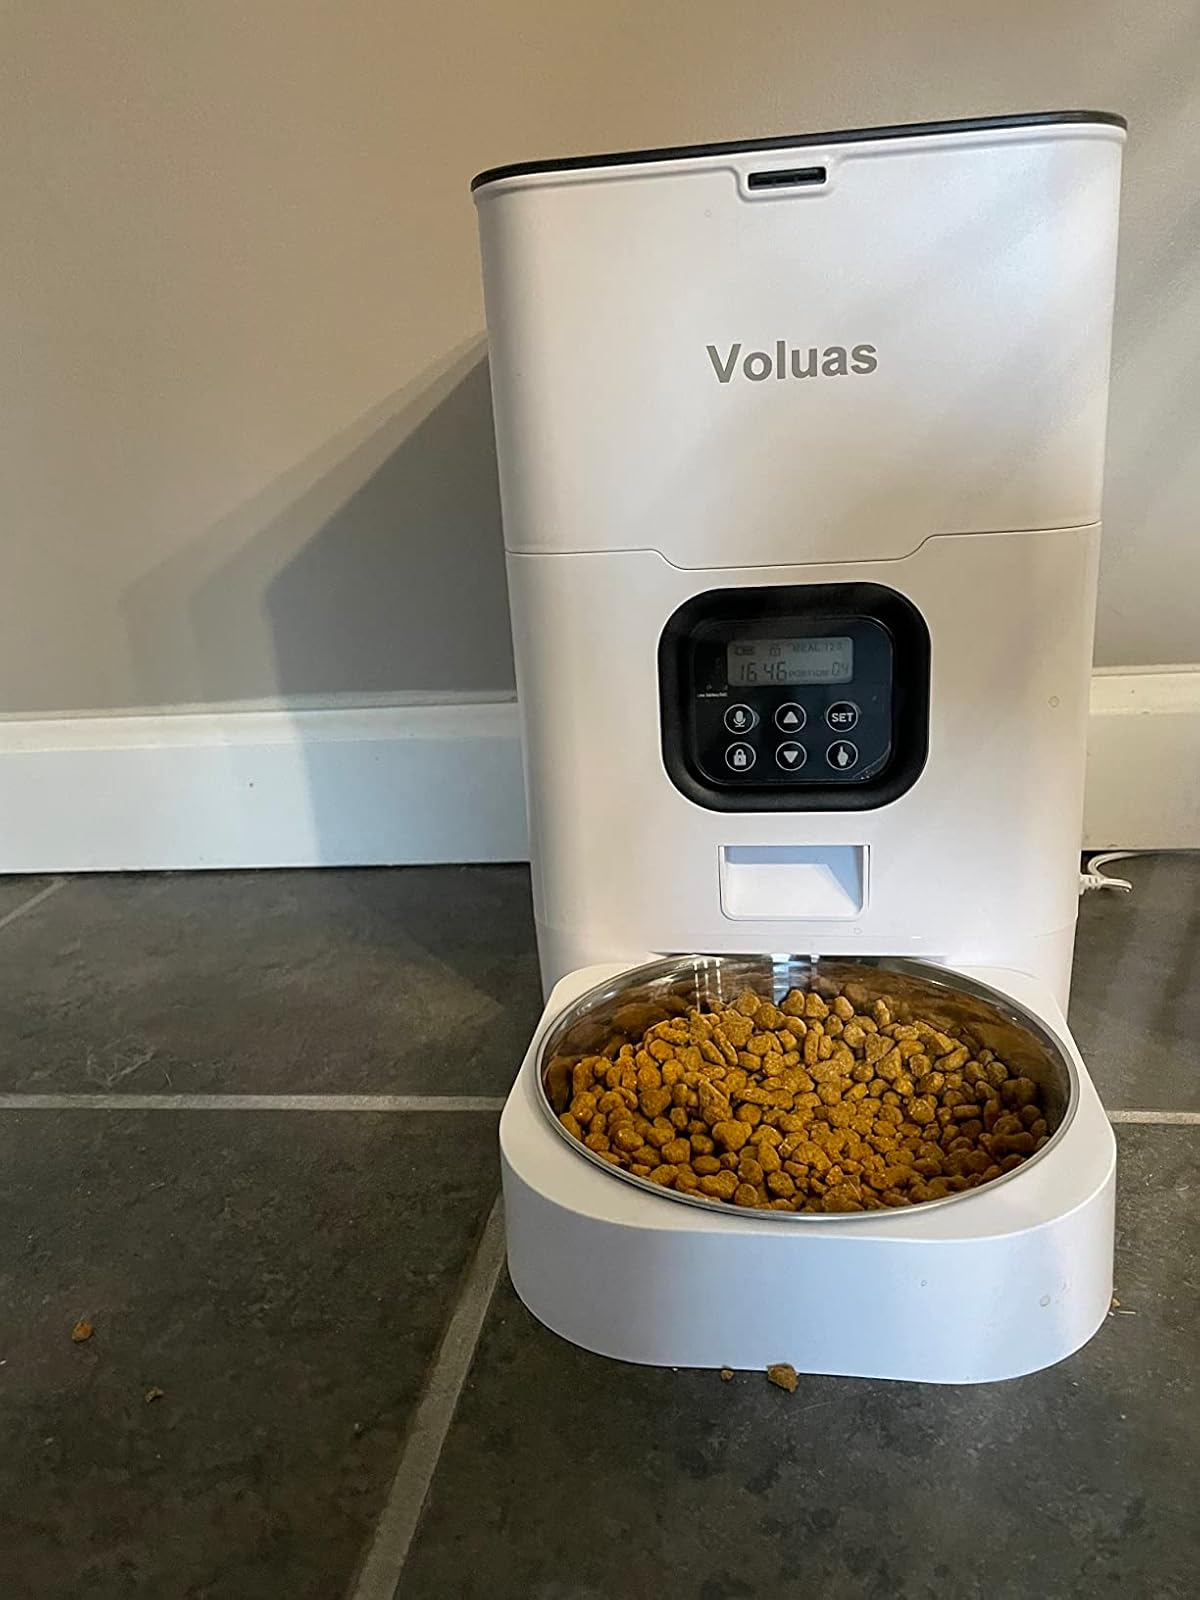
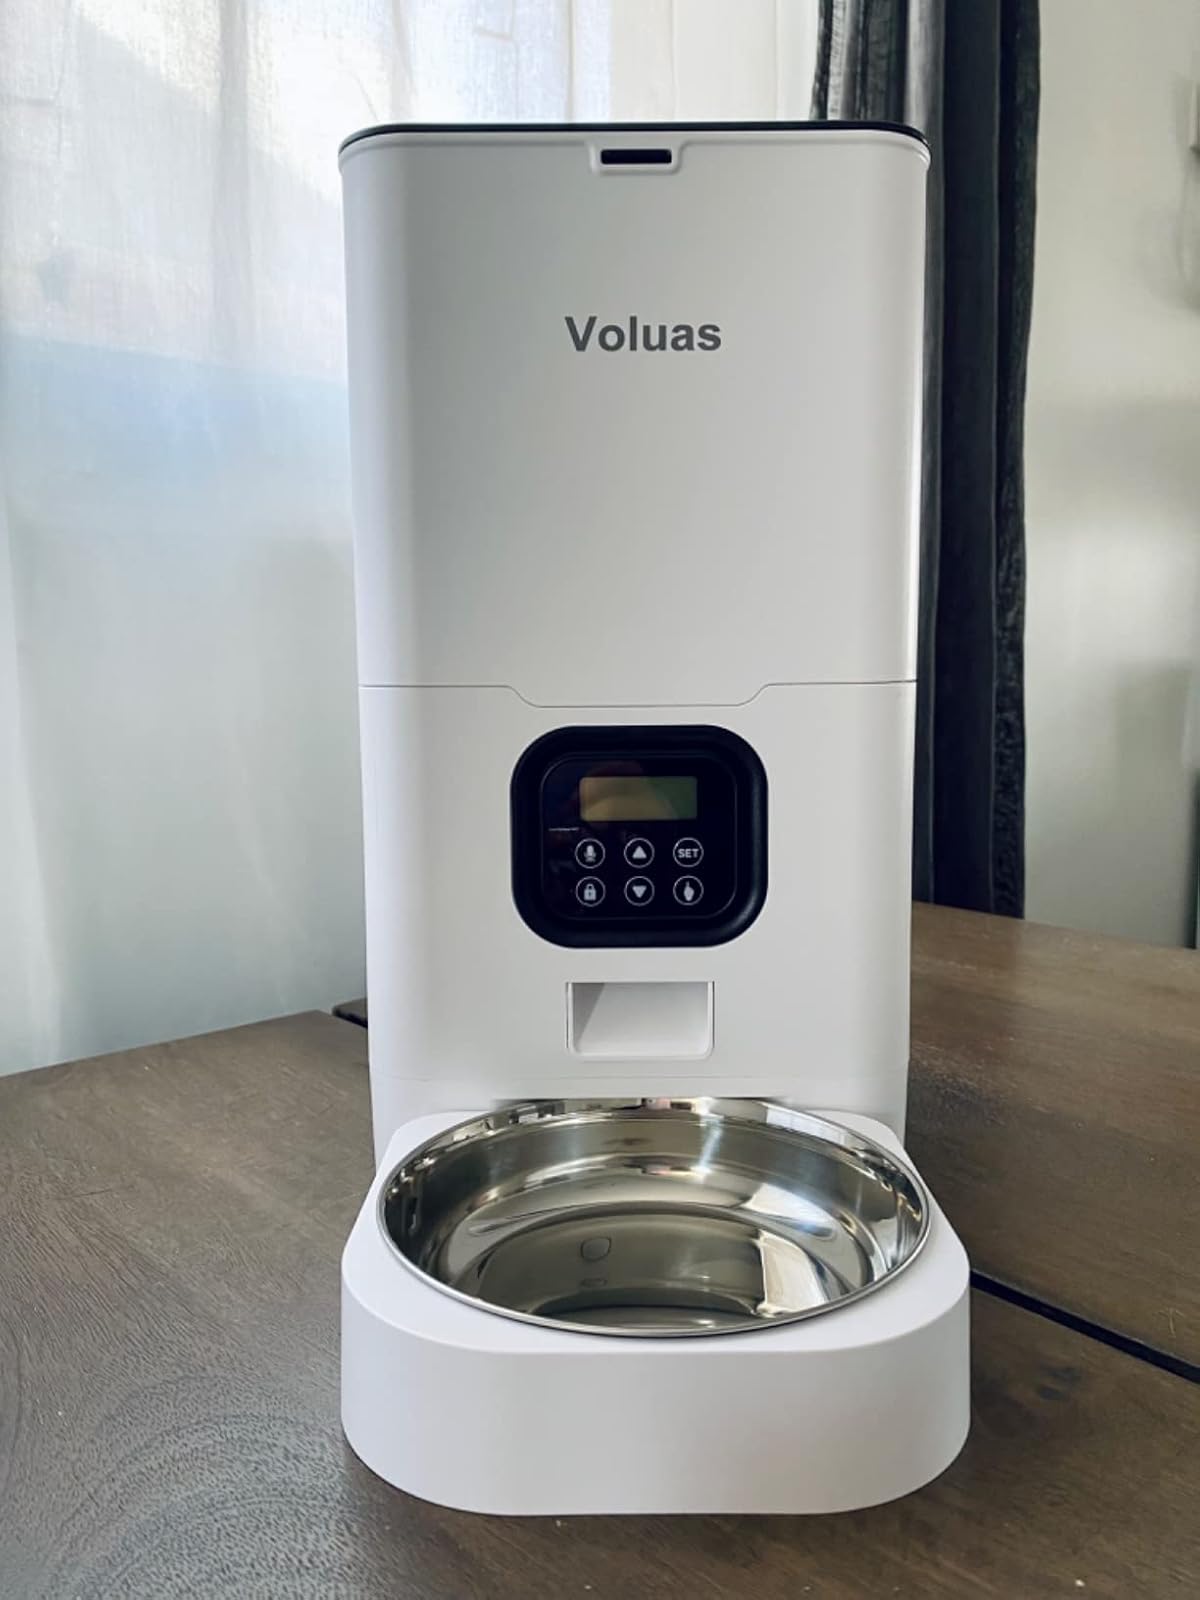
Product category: items_feeder
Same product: yes